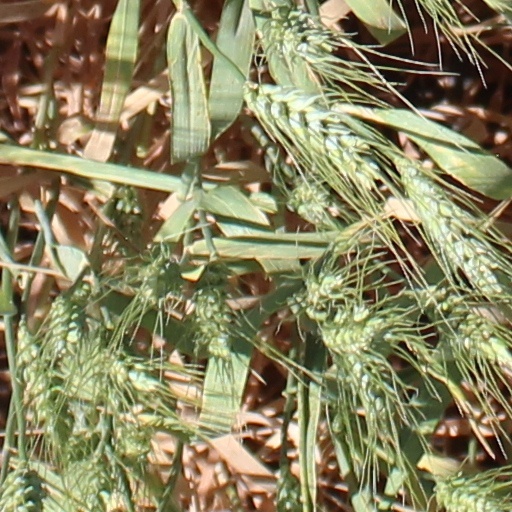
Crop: wheat